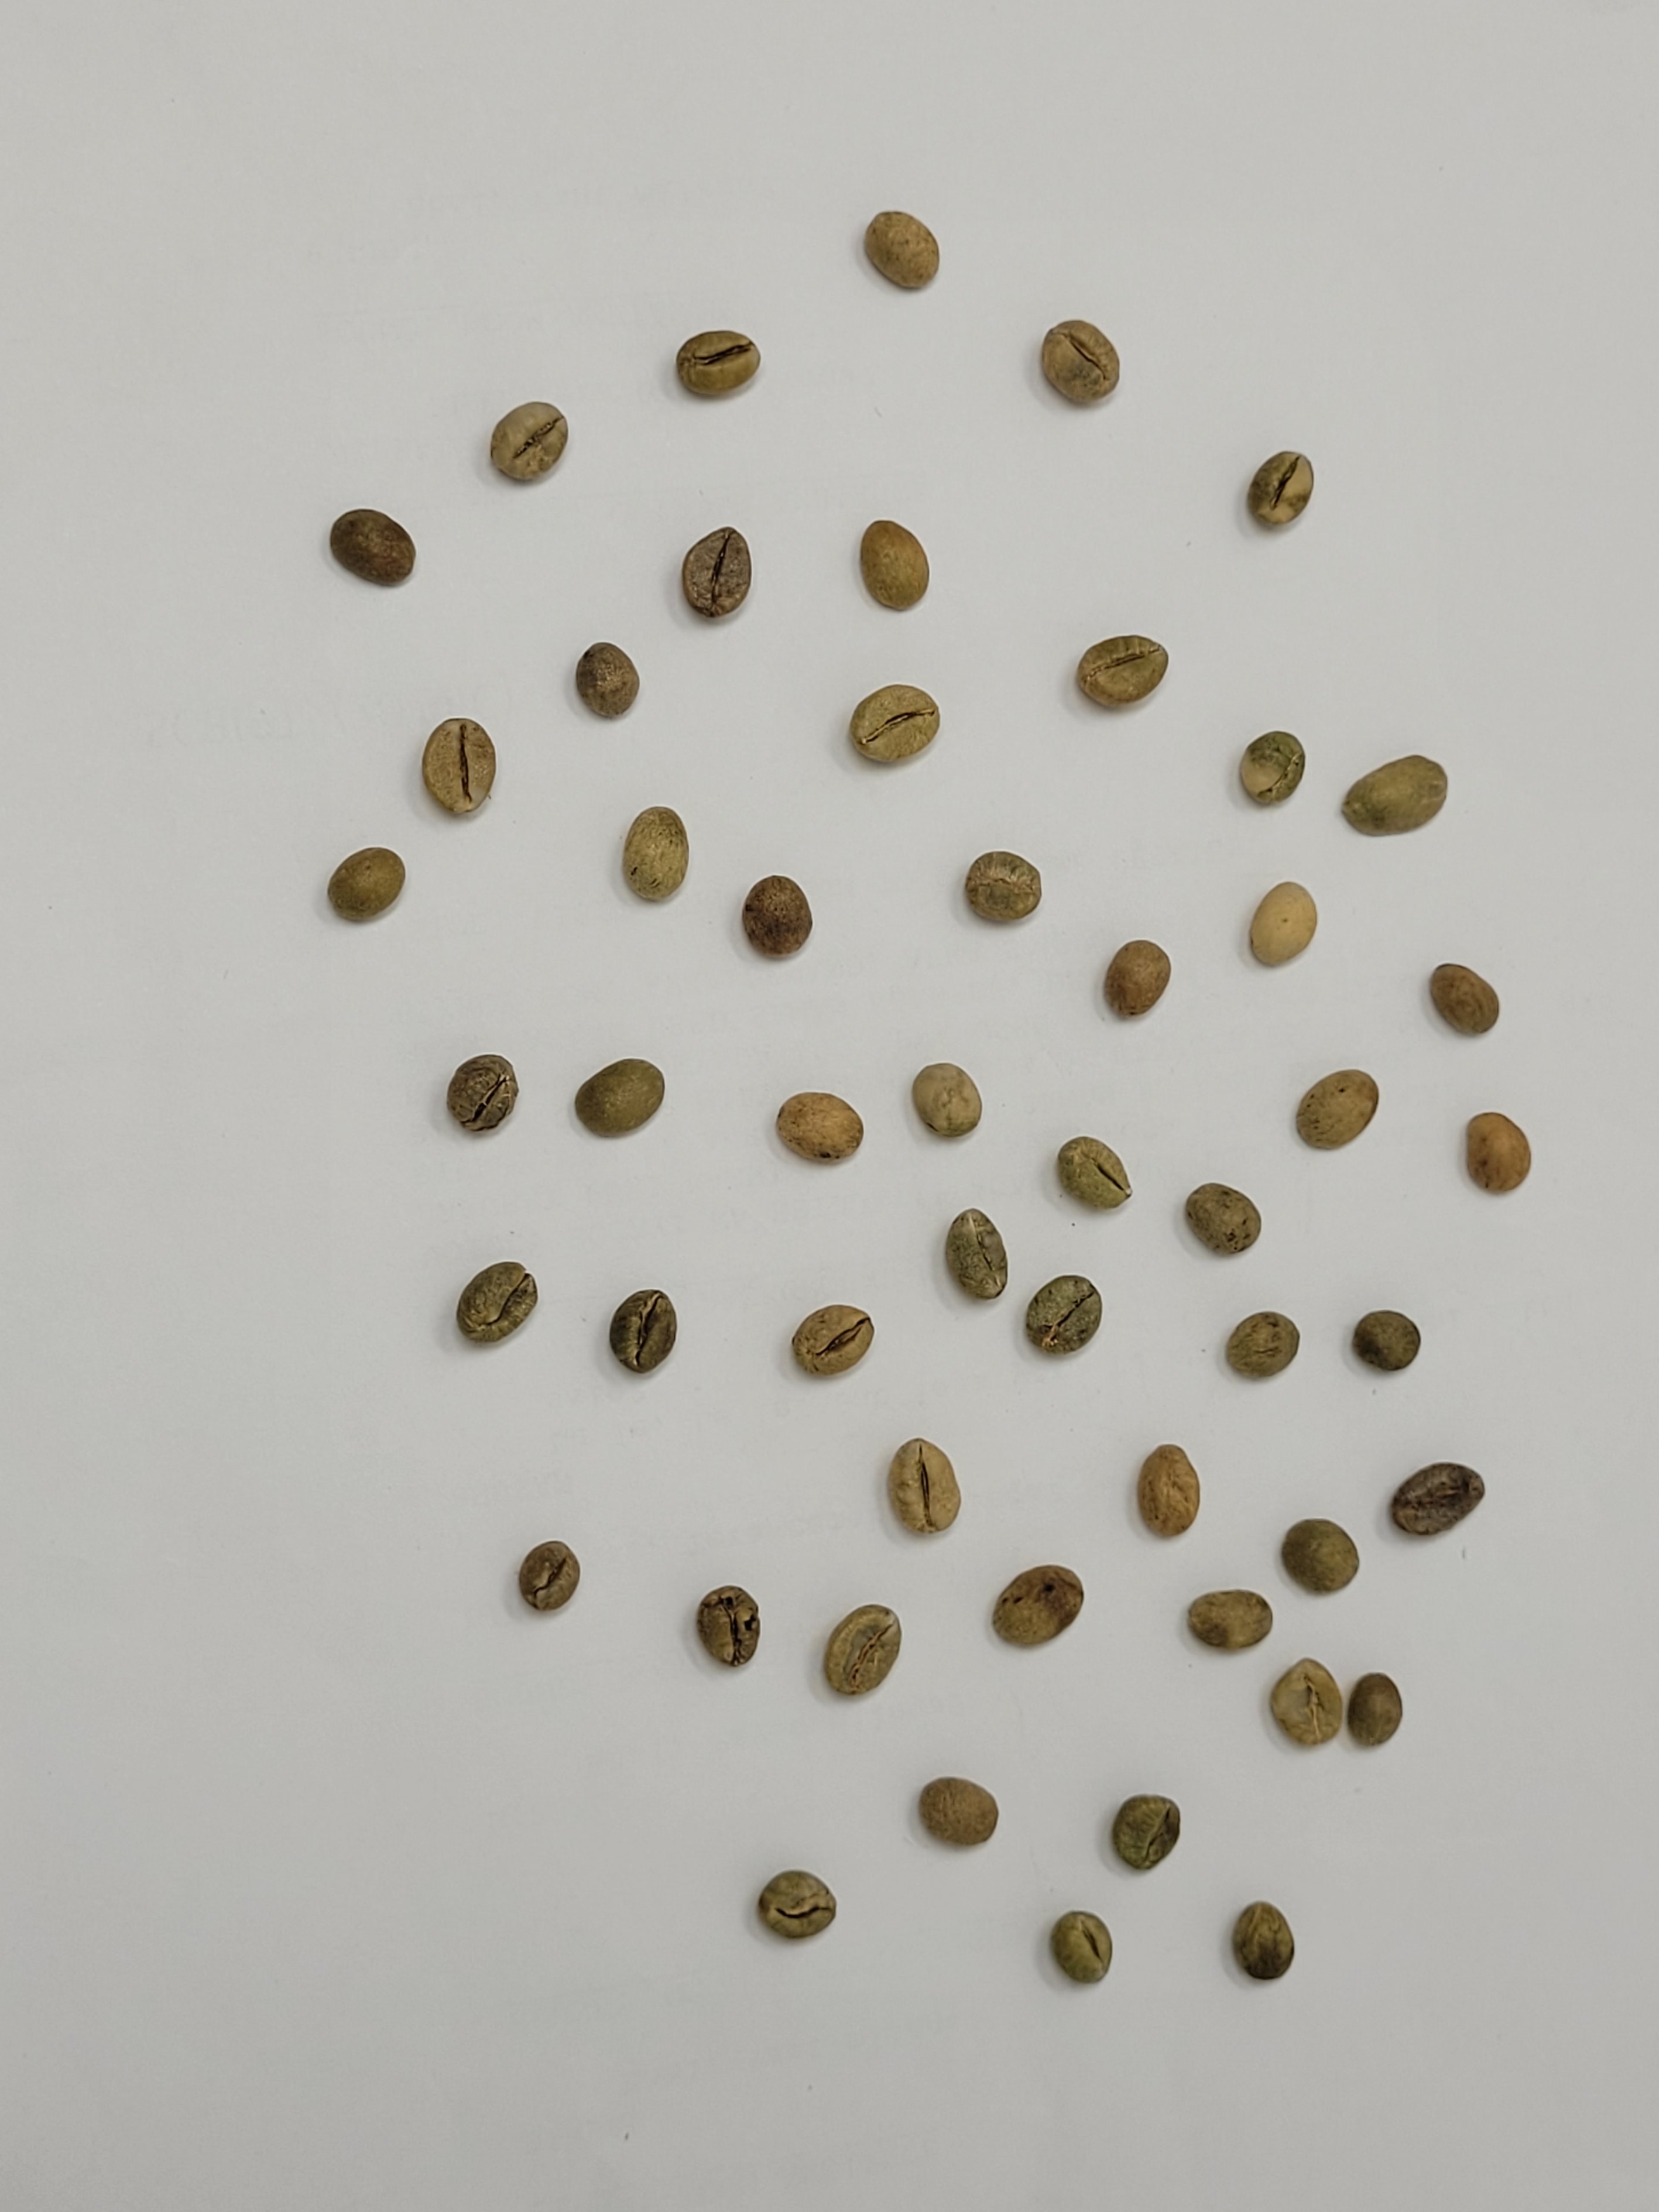
Coffee bean quality grade: PB-II